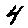
Label: 4